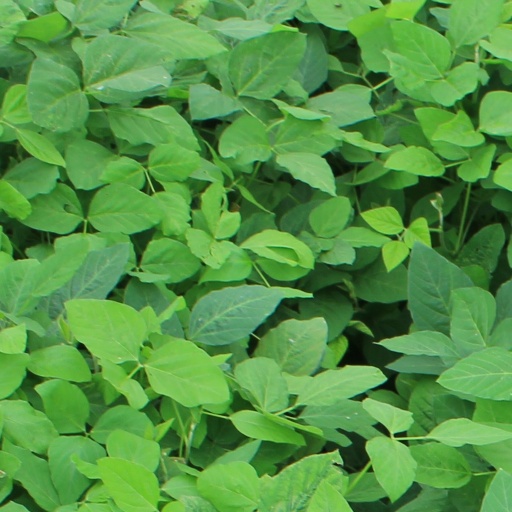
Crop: soybean